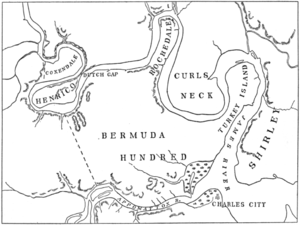
Bermuda Hundred est la première ville incorporée dans la colonie anglaise de Virginie. Elle a été fondée par Sir Thomas Dale en 1613, six ans après Jamestown. Au bord sud-ouest de la confluence de l'Appomattox et du fleuve James en face City Point, annexé par Hopewell en 1923, Bermuda Hundred a été une ville portuaire pendant de nombreuses années. La terminologie « Bermuda Hundred » comprenait également une grande zone adjacente à la ville. Au cours de l'ère coloniale, un Hundred a été un grand lotissement de plusieurs acres, découlant du terme anglais pour définir une zone qui soutiendrait une centaine de maisons. Le port de la ville de Bermuda Hundred était destiné à servir d'autres hundreds en plus de Bermuda Hundred.